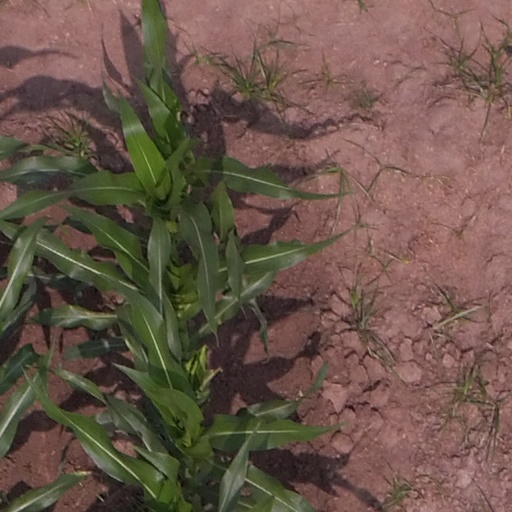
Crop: maize; corn